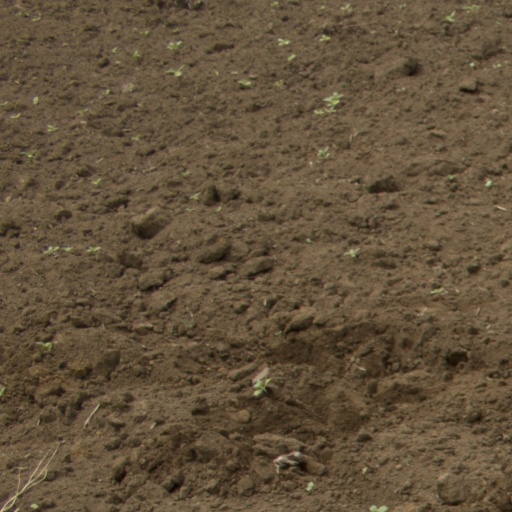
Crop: Jerusalem artichoke